Chaeta

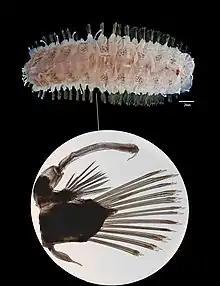
Specimen of the annelid, "Lepidonotus oculatus" showing its chaetae projecting laterally, with a microscope image of one of its parapodia and chaetae (inset). Museums Victoria specimen.

A chaeta or cheta is a chitinous bristle or seta found on annelid worms, although the term is also frequently used to describe similar structures in other invertebrates such as arthropods. Polychaete annelids ("polychaeta" literally meaning "many bristles") are named for their chaetae. In Polychaeta, chaetae are found as bundles on the parapodia, paired appendages on the side of the body. The chaetae are epidermal, extracellular structures, and clearly visible in most polychaetes. They are probably the best-studied structures in these animals. Segments bearing chaetae are called chaetigers.